Northern mockingbird

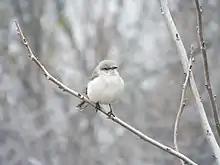
Adult mockingbirds have solid pale grey or buff breasts, juveniles mottled.

Both the male and female of the species reach sexual maturity after one year of life. The breeding season occurs in the spring and early summer. The males arrive before the beginning of the season to establish their territories. They may demonstrate or contest the edges of a territory using a boundary dance in which males, typically on the ground, face each other and hop side to side, sometimes fighting, until one flies away. The males use a series of courtship displays to attract the females to their sites. They run around the area either to showcase their territory to the females or to pursue the females. The males also engage in flight to showcase their wings. They sing and call as they perform all of these displays. The species can remain monogamous for many years, but incidents of polygyny and bigamy have been reported to occur during a single bird's lifetime.